Luis Lezama Leguizamón Sagarminaga

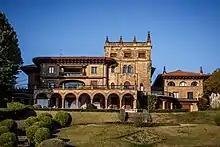
, Getxo

In 1894, Luis married Felicia Zuazola Escuza (1875–1958), descendant to a noble Gipuzkoan family. The couple settled at the Lezama estate in Etxebarri, but in the early 20th century Luis purchased from his cousin a residential building in Getxo, later re-modeled and to be known as . The couple had 7 children, born between 1898 and 1906; 4 sons and 3 daughters. The oldest son, Luis Lezama Leguizamón Zuazola, was the provincial Carlist leader in the mid-1930s; he died of typhus when fighting as requeté during the Civil War. Another one, José, was killed as prisoner by the Republicans. Manuel also served as requeté and in the Francoist Spain he emerged as head of the family business conglomerate; Fernando was involved in Carlism until the 1960s. Most of Luis’ grandchildren landed corporate managerial positions, but did not grow to nationwide prominence; the exceptions are Pedro Muruá Lezama-Leguizamón (field-hockey bronze Olympics medalist in 1960) and Ramón Vargas Lezama-Leguizamón (a painter). Among other Luis’ relatives, his older brother Manuel was deputy mayor of Bilbao in the 1890s, provincial deputy in 1907-1911 and a Carlist senator in 1921–1923.